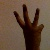
The image shows a hand gesture representing the number 6 in Indian Sign Language.